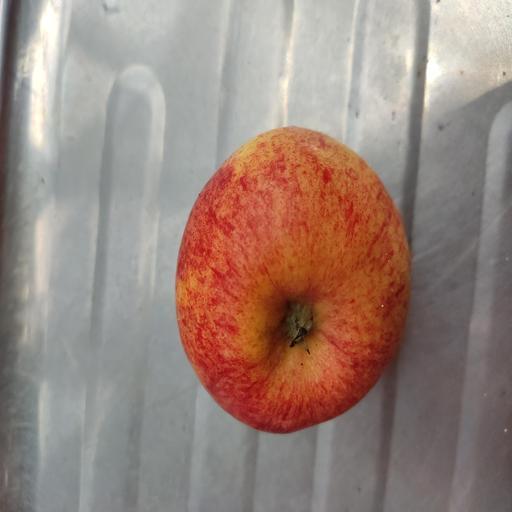
Crop type: Apple_Gala